Tokugawa Ieyasu

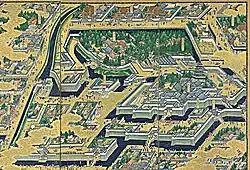
Edo Castle from a 17th-century painting

In 1590 May, Ieyasu participated in the campaign against the Hōjō clan. Odawara, which was the last Hōjō clan stronghold, saw almost no significant military action, with the exception of Ii Naomasa's night raid attack. This happened after a group of miners from Kai Province dug under the castle walls, allowing troops under Naomasa to enter and engage the enemy. After the surrender of the Hōjō clan, Ieyasu sent Naomasa and Sakakibara Yasumasa with 1,500 soldiers to witness the seppuku of the defeated enemy generals, Hōjō Ujimasa and Hōjō Ujiteru. As result of his distinguished service during the campaign, Naomasa was awarded with an increase in his domain to 120,000 koku. Daidōji Masashige, a senior Hōjō clan retainer, was also forced to commit seppuku by Hideyoshi, however, his children were spared from execution at the behest of Ieyasu. The eldest son, Daidōji Naoshige, became Ieyasu's vassal after the death of Ujinao.